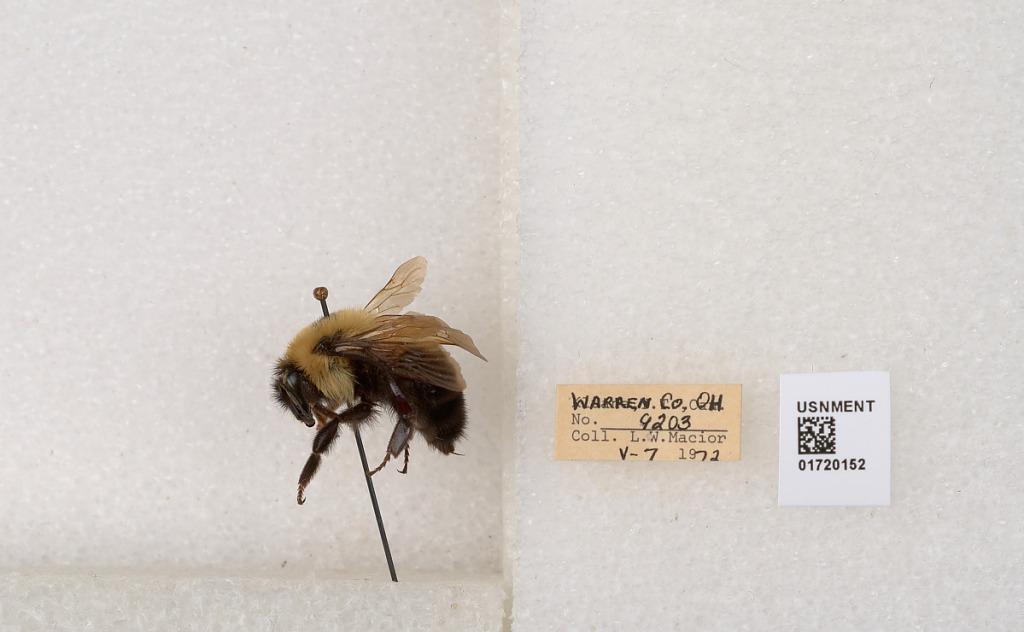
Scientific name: Bombus bimaculatus Cresson
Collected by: L. Macior
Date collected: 1972-5-7
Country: United States
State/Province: Ohio
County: Warren
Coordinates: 39.4276, -84.1668